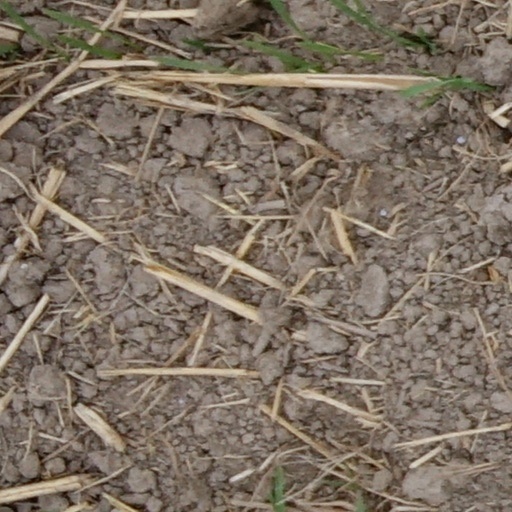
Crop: wheat